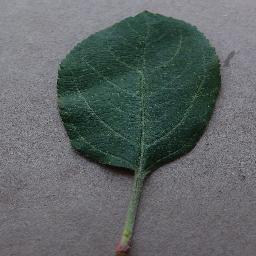
Label: Apple___healthy